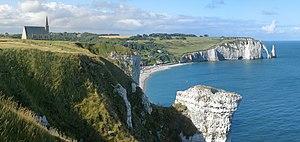
La chapelle Notre-Dame-de-la-Garde et les falaises d'Étretat
Meurtres à Étretat est un téléfilm français réalisé par Laurence Katrian, dans la collection Meurtres à... et diffusé, pour la première fois, en Belgique, le 15 mars 2015 sur La Une et le 4 avril 2015 sur France 3.
Étretat est une commune française située dans le département de la Seine-Maritime en région Normandie.